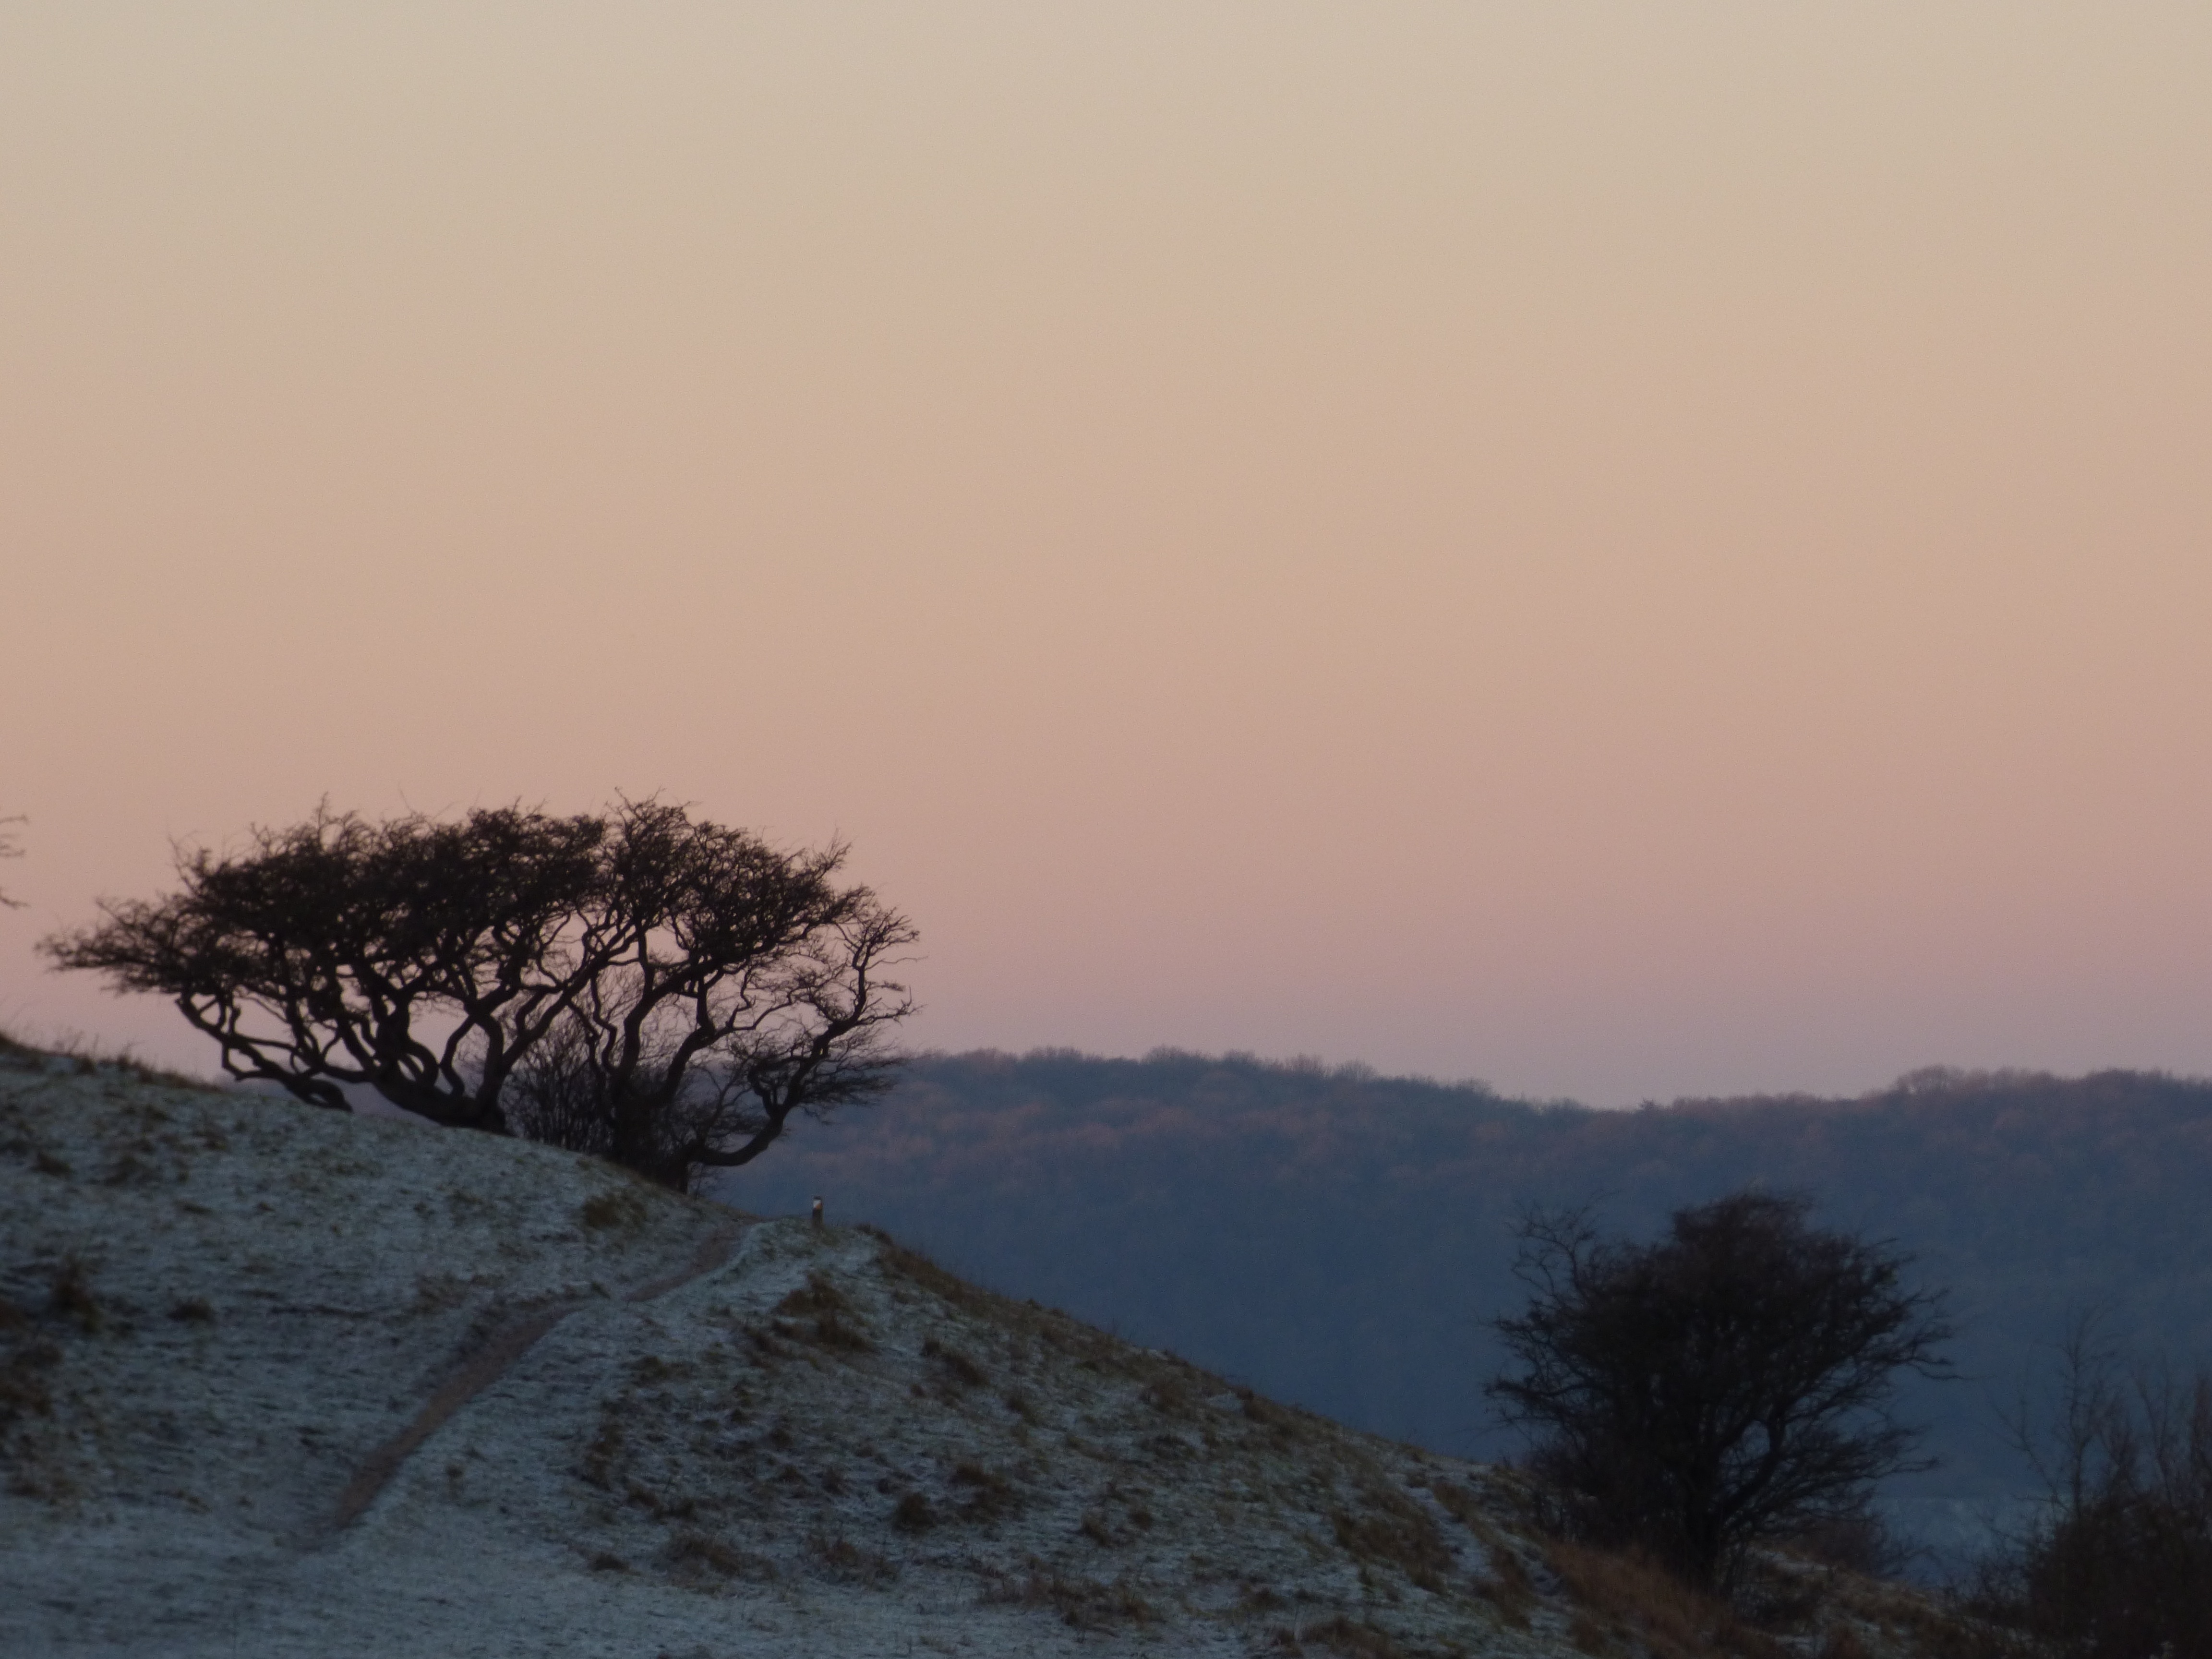
landscape, tree, wilderness, mountain, snow, winter, fog, sunrise, sunset, mist, morning, hill, dawn, dusk, evening, weather, plateau, natural environment, atmospheric phenomenon, mountainous landforms